Miss Grand Ivory Coast

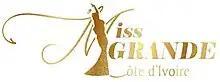

Miss Grand Ivory Coast is a national female beauty pageant based in Abidjan, Ivory Coast. It was founded in 2022 by the Comite Miss Grande Côte d'Ivoire (COMIGCI) with Kelly Serge and Tatiana kacou as the directors. However, due to the lack of the Miss Grand International license for Ivory Coast, the winner of the contest has been sent to compete at other international pageants instead, such as and Miss Premium African International.